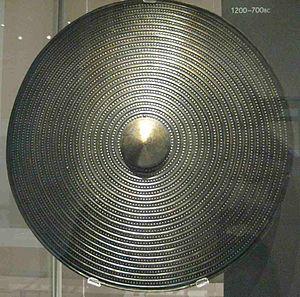
L'âge du bronze britannique est une époque de l'histoire britannique qui s'étend approximativement de 2500 à 800 avant J.-C, soit environ 1 700 ans. Elle est précédée par l'ère néolithique britannique et est suivie par l'âge du fer britannique.